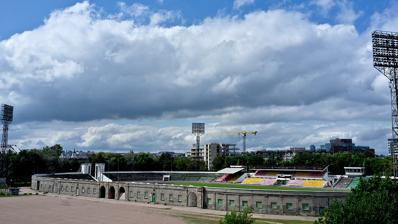
Building: Žalgiris Stadium
Country: Lithuania
Year built: 1950
Former football stadium in Vilnius, Lithuania For the stadium in Klaipėda formerly known as Žalgiris Stadiums, see Klaipėda Central Stadium . Žalgiris Stadium Full name Žalgiris Stadium Location Vilnius , Lithuania Coordinates 54°41′36″N 25°17′25″E / 54.69333°N 25.29028°E / 54.69333; 25.29028 Owner Hanner Capacity 15,029 Construction Opened 1951 Renovated 1949–1950 Closed 2011 Demolished 2016 Žalgiris Stadium ( Lithuanian : Žalgirio stadionas ) was a multi-purpose stadium in Žirmūnai elderate of Vilnius , Lithuania . The stadium held 15,029 and was the largest in Lithuania until its demolition. It had been built on the desecrated graves of Jews interred in the Old Jewish Cemetery under the stadium. It was named after the Battle of Grunwald and was rebuilt by the German POWs after World War II and finished in 1950 (the stadium existed already before World War II and was used by Pogoń Wilno; in 1936 the Polish athletics championships were held at the stadium). After independence it was used by the Lithuania national football team , but later it lost its meaning as the national stadium and all the international football matches were played either at Darius and Girėnas Stadium in Kaunas or at the renovated LFF Stadium in Vilnius. In 2015, the stadium was sold to Lithuanian real estate company Hanner who planned to demolish it and make way for apartments, hotel and offices. The demolition of Žalgiris stadium was started on 5 July 2016. In popular culture In 2010, Žalgiris Stadium was used by the BBC to film the television film United , depicting the Munich air disaster , as the location double of the Stadium JNA , where the quarterfinal game of 1957–58 European Cup was played. References